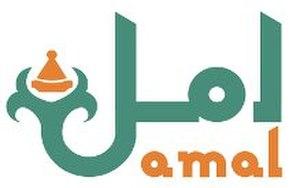
Logo de l'Association Amal pour les Arts Culinaires
L'Association Amal pour les Arts culinaires en faveur des femmes nécessiteuses est une organisation à but non lucratif située à Marrakech au Maroc, qui aide les femmes en situation de précarité à acquérir de l'expérience professionnelle en les formant à la cuisine marocaine et internationale.